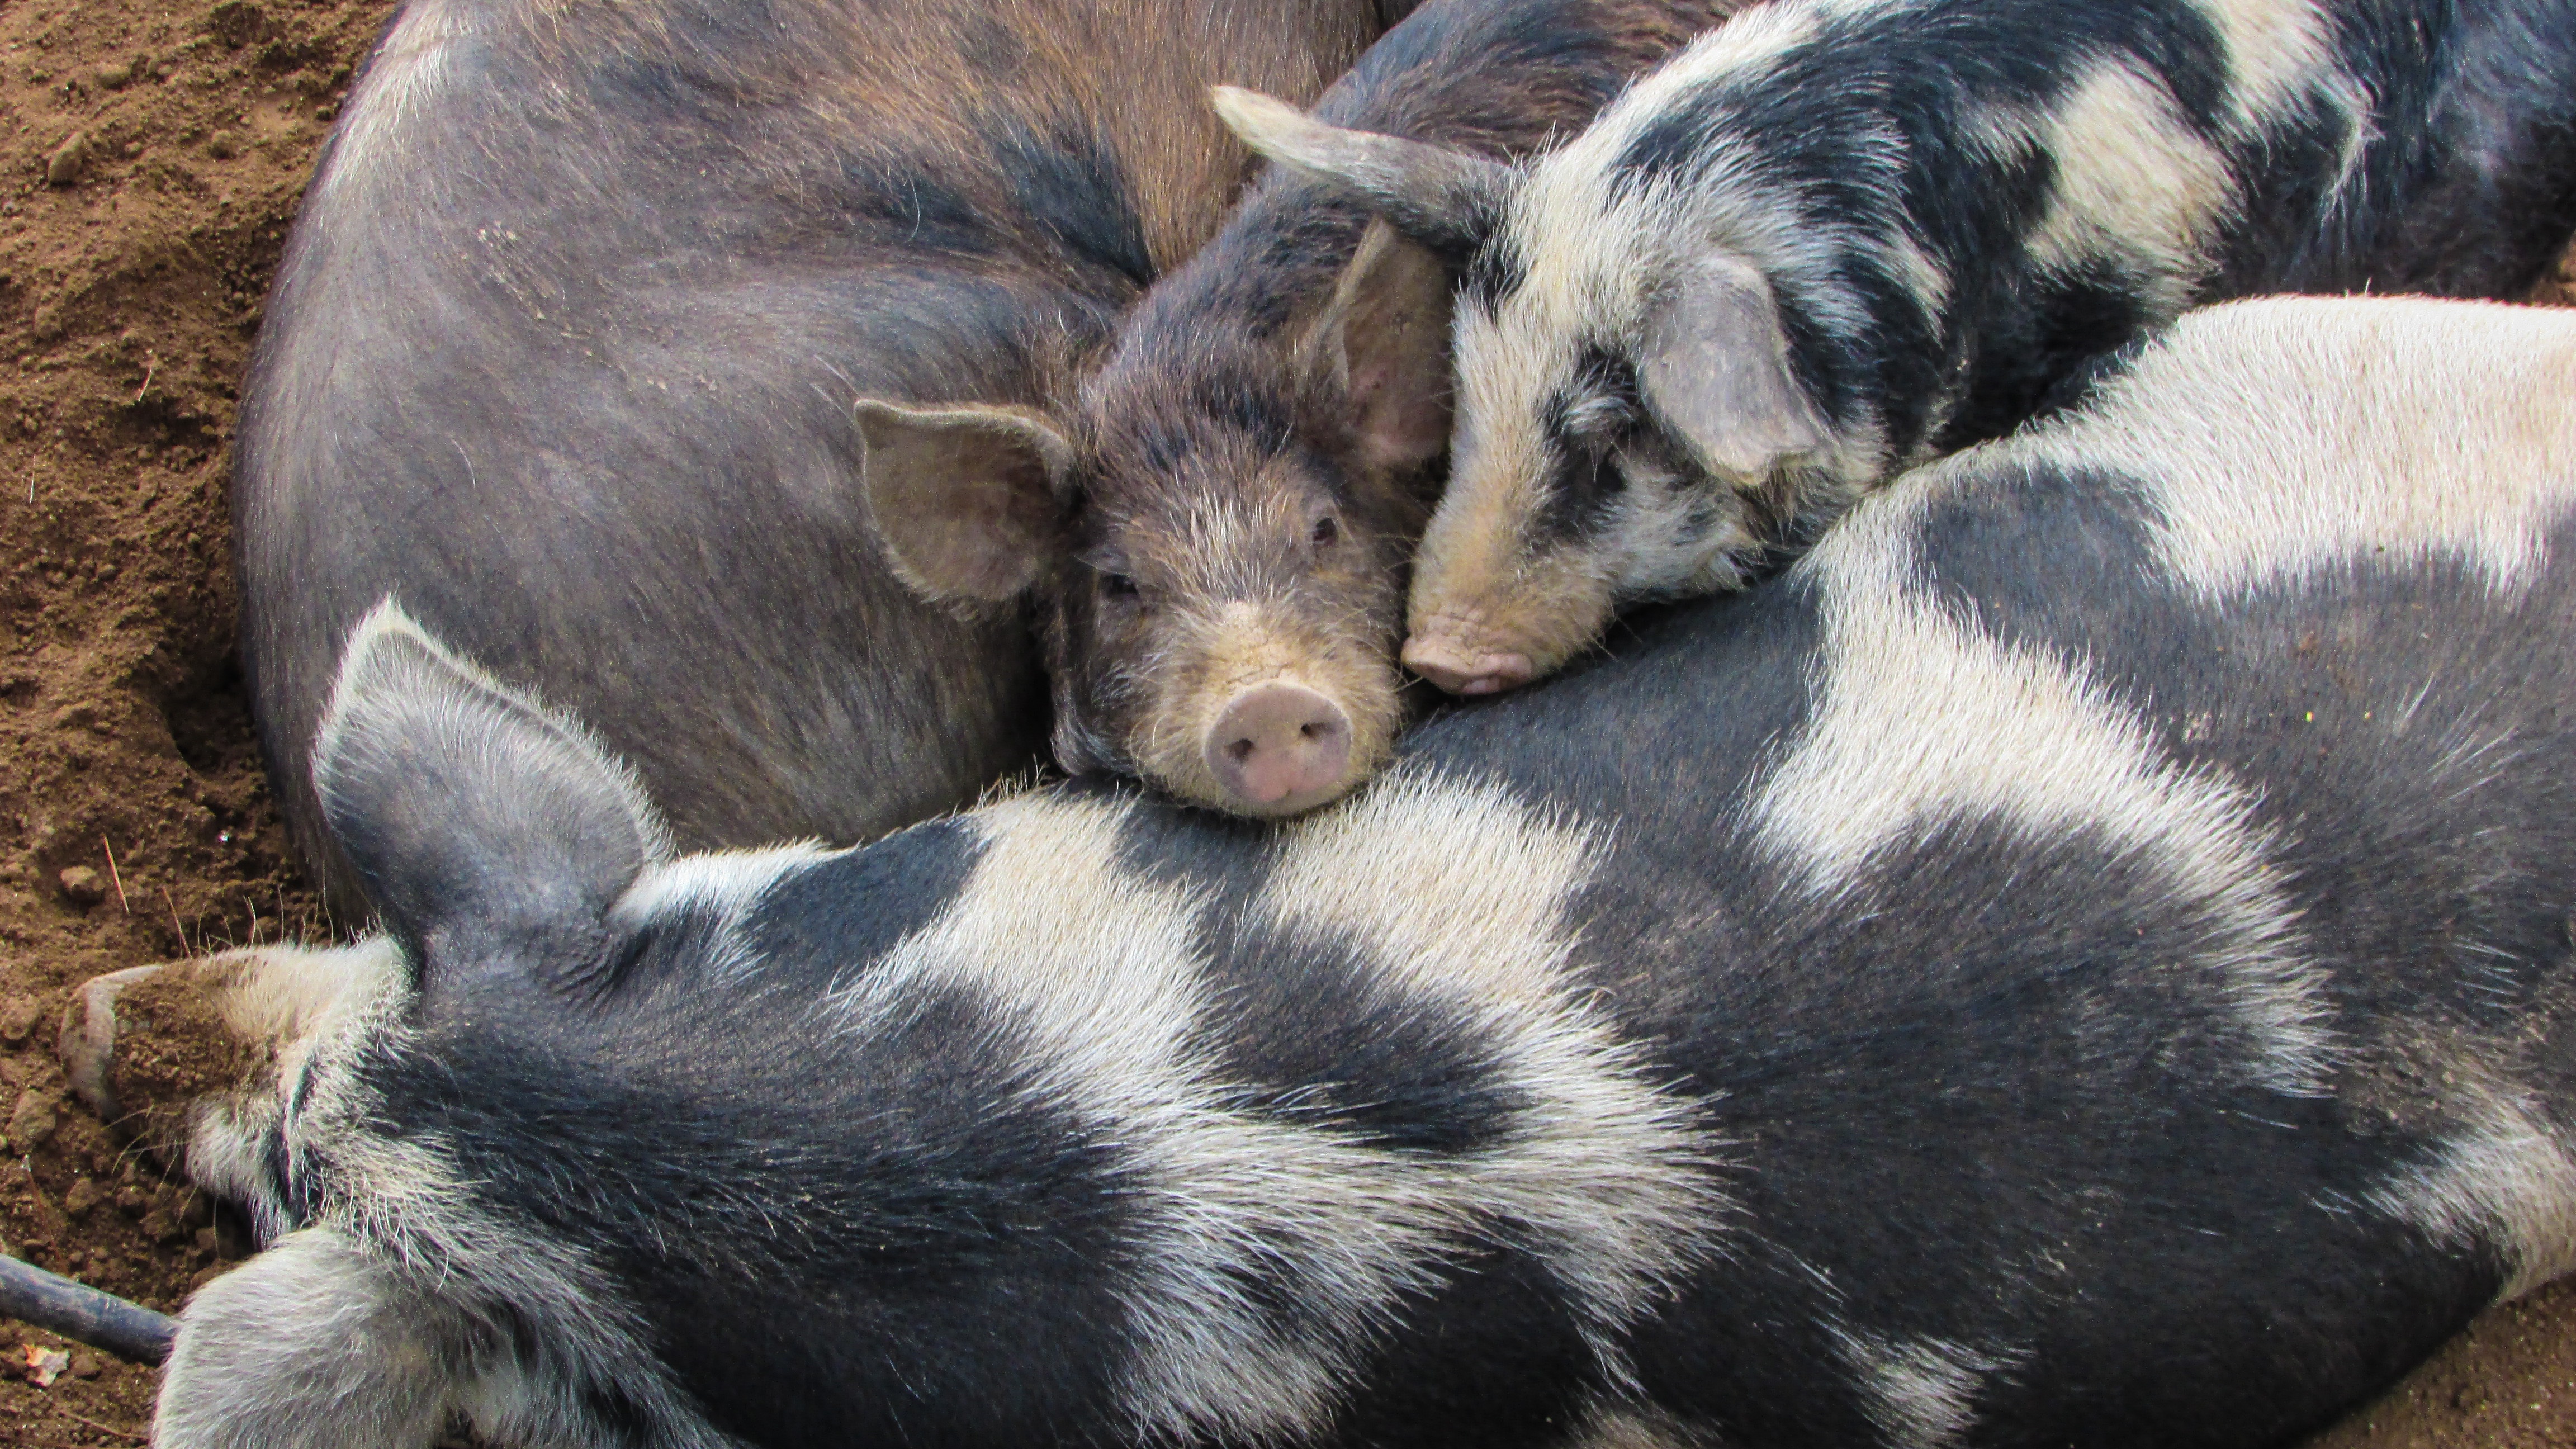
farm, animal, cute, young, livestock, small, mammal, agriculture, baby, snout, pigs, vertebrate, pig, domestic, domestic pig, pig like mammal